Martha Jane Cunningham

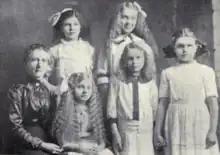
Martha Jane Cunningham with five students in Sault Ste. Marie in the 1910s, from a 1917 publication

Cunningham was a teacher with the Women's Missionary Society of the Methodist Church of Canada. She went to Japan in 1887. She worked with a Japanese Methodist minister and a local official, and became the first principal of the first girls' school in Shizuoka that year. She traveled in Japan, often with other Western women teachers. While in Canada on furloughs, she taught and spoke to Canadian audiences about Japan and her work, with illustrations. She left Japan after her third term of service, during the 1906–1907 academic year.